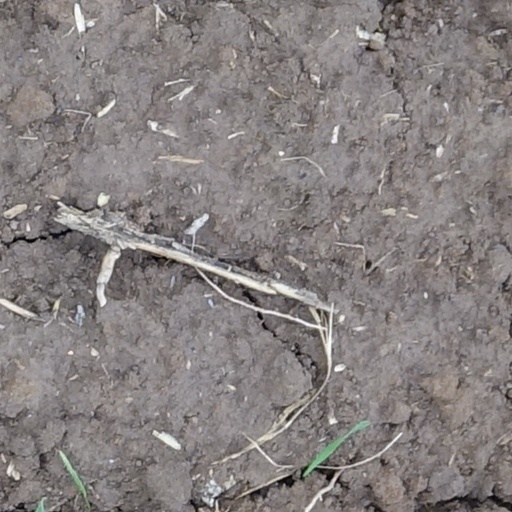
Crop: wheat